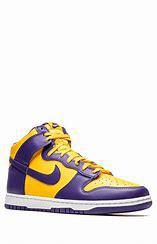
Brand: Nike
Model: Dunk Retro